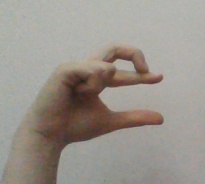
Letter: thal